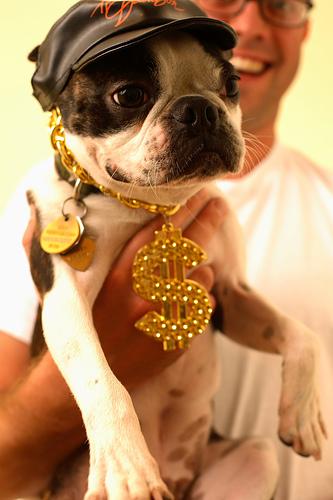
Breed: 230-n000084-Boston_bull